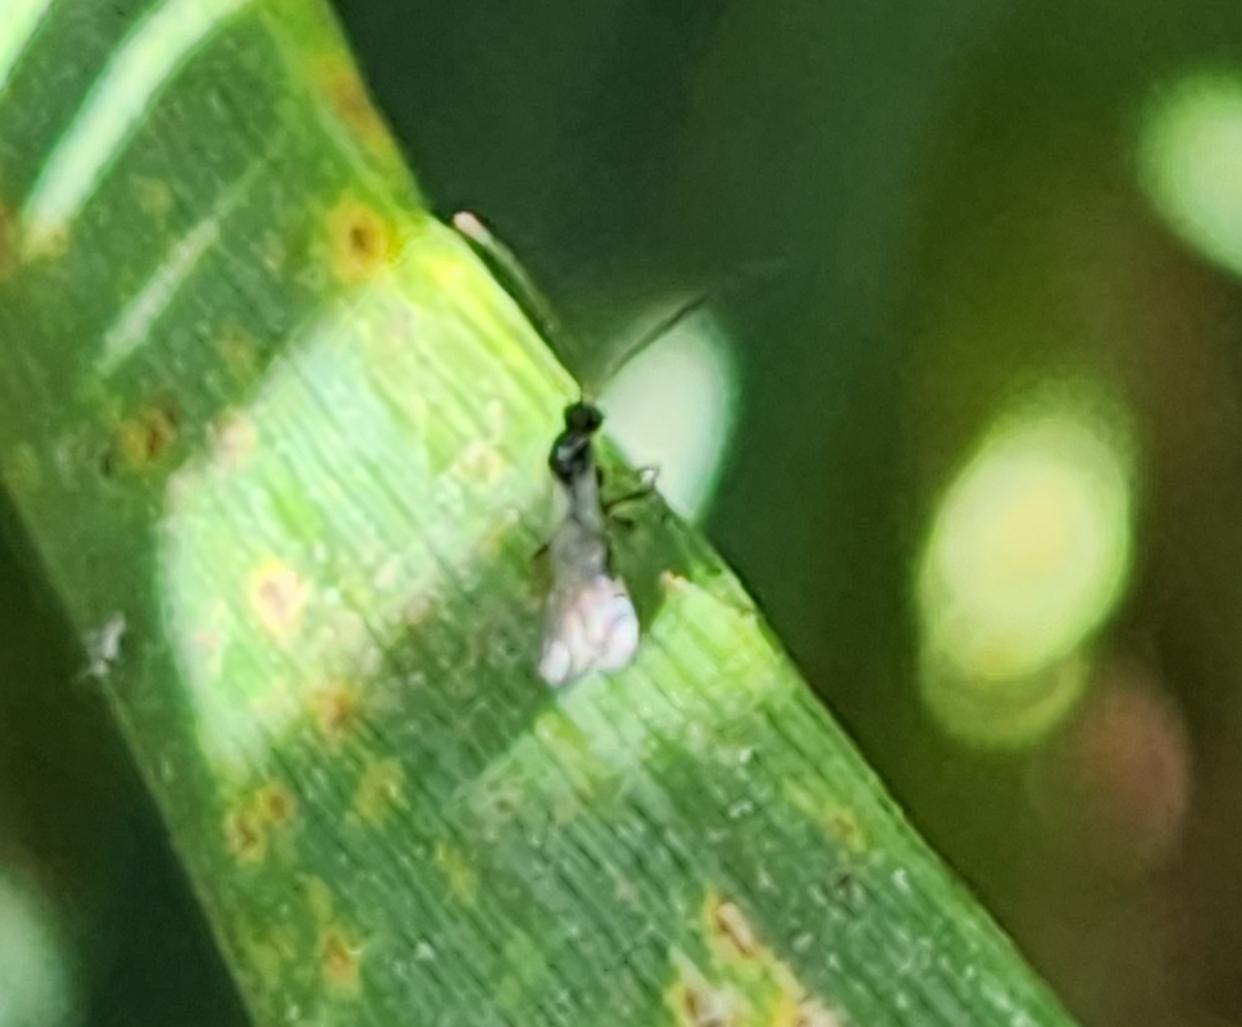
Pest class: predators